First National Center (Oklahoma City)

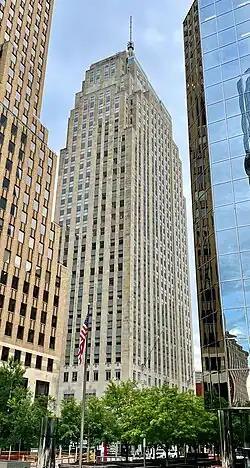
Looking southeast in 2023

First National Center, formerly known as First National Bank Building, is a prominent mixed-use skyscraper in downtown Oklahoma City. The art deco tower is 406 feet (136 m) tall at the roof, and is 446 feet (150 m) at its spire and contains 33 floors. The building was constructed in 1931 at an original square footage of by the First National Bank and Trust Company of Oklahoma City. Additions in 1957 and 1972 brought the square footage to of office space before the 2022 restoration and remodeling reduced it to .